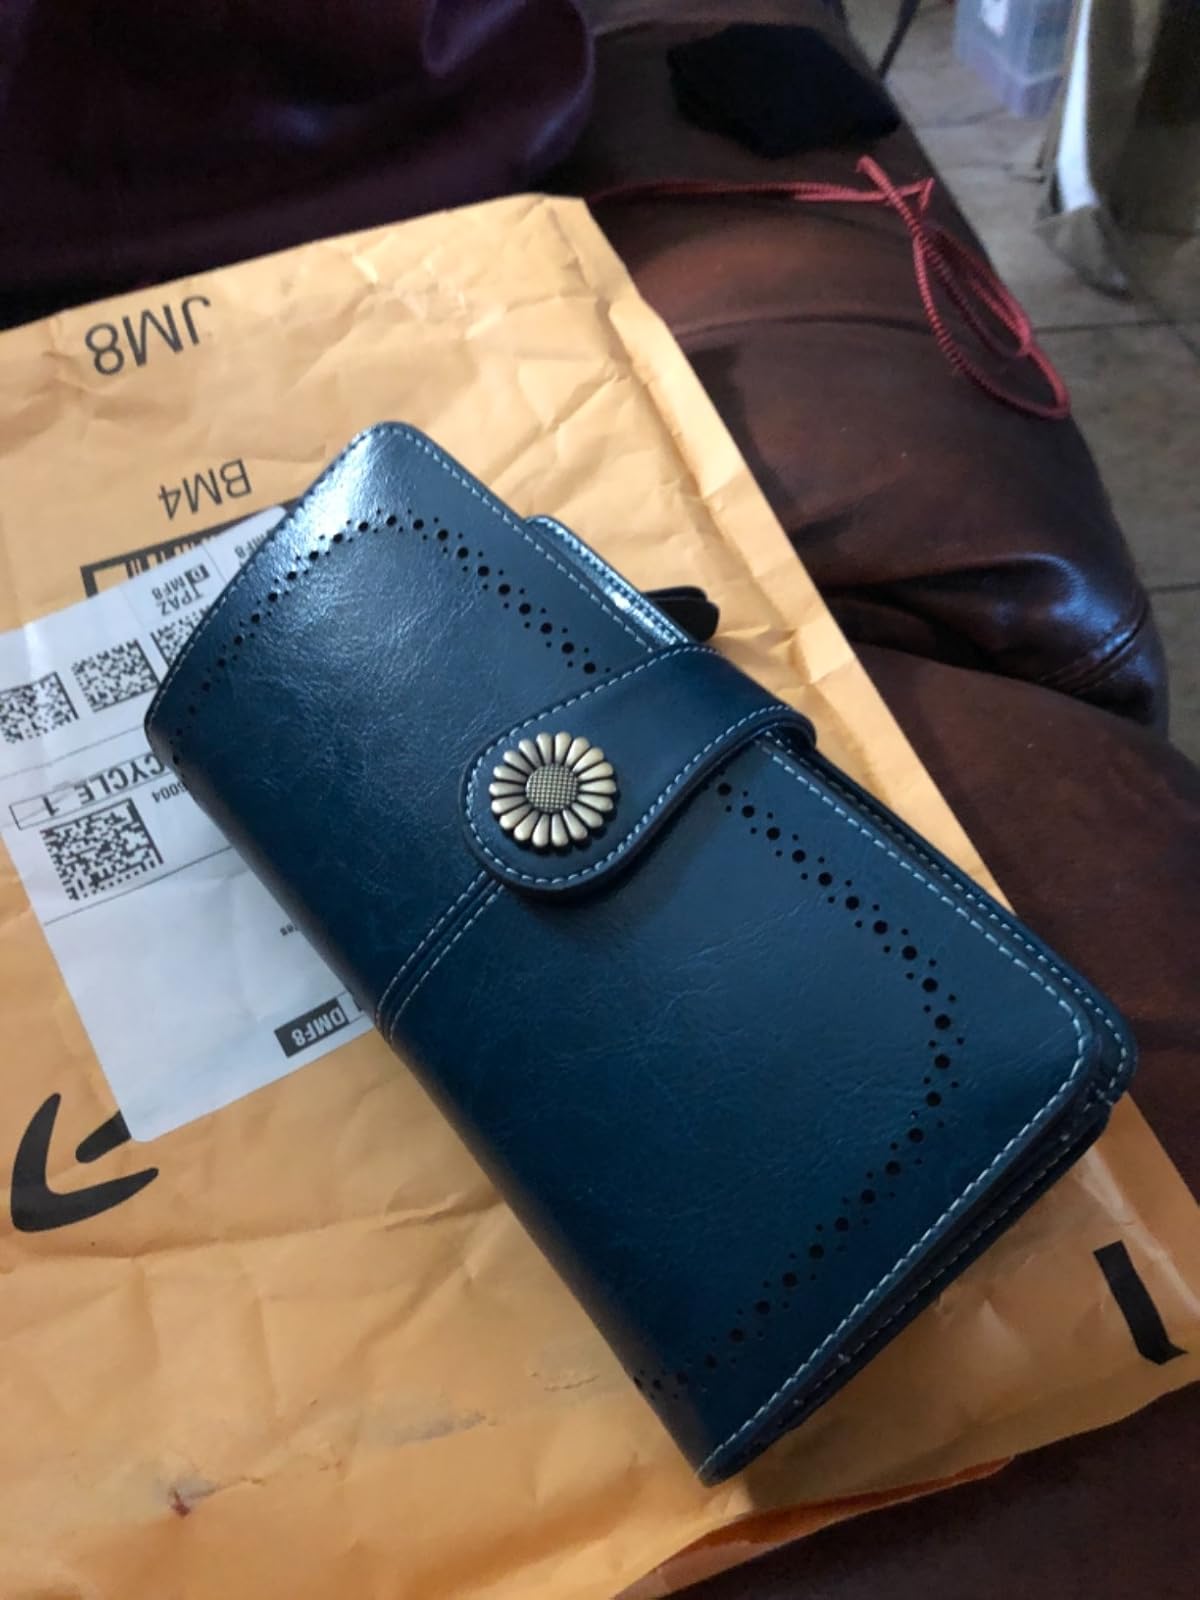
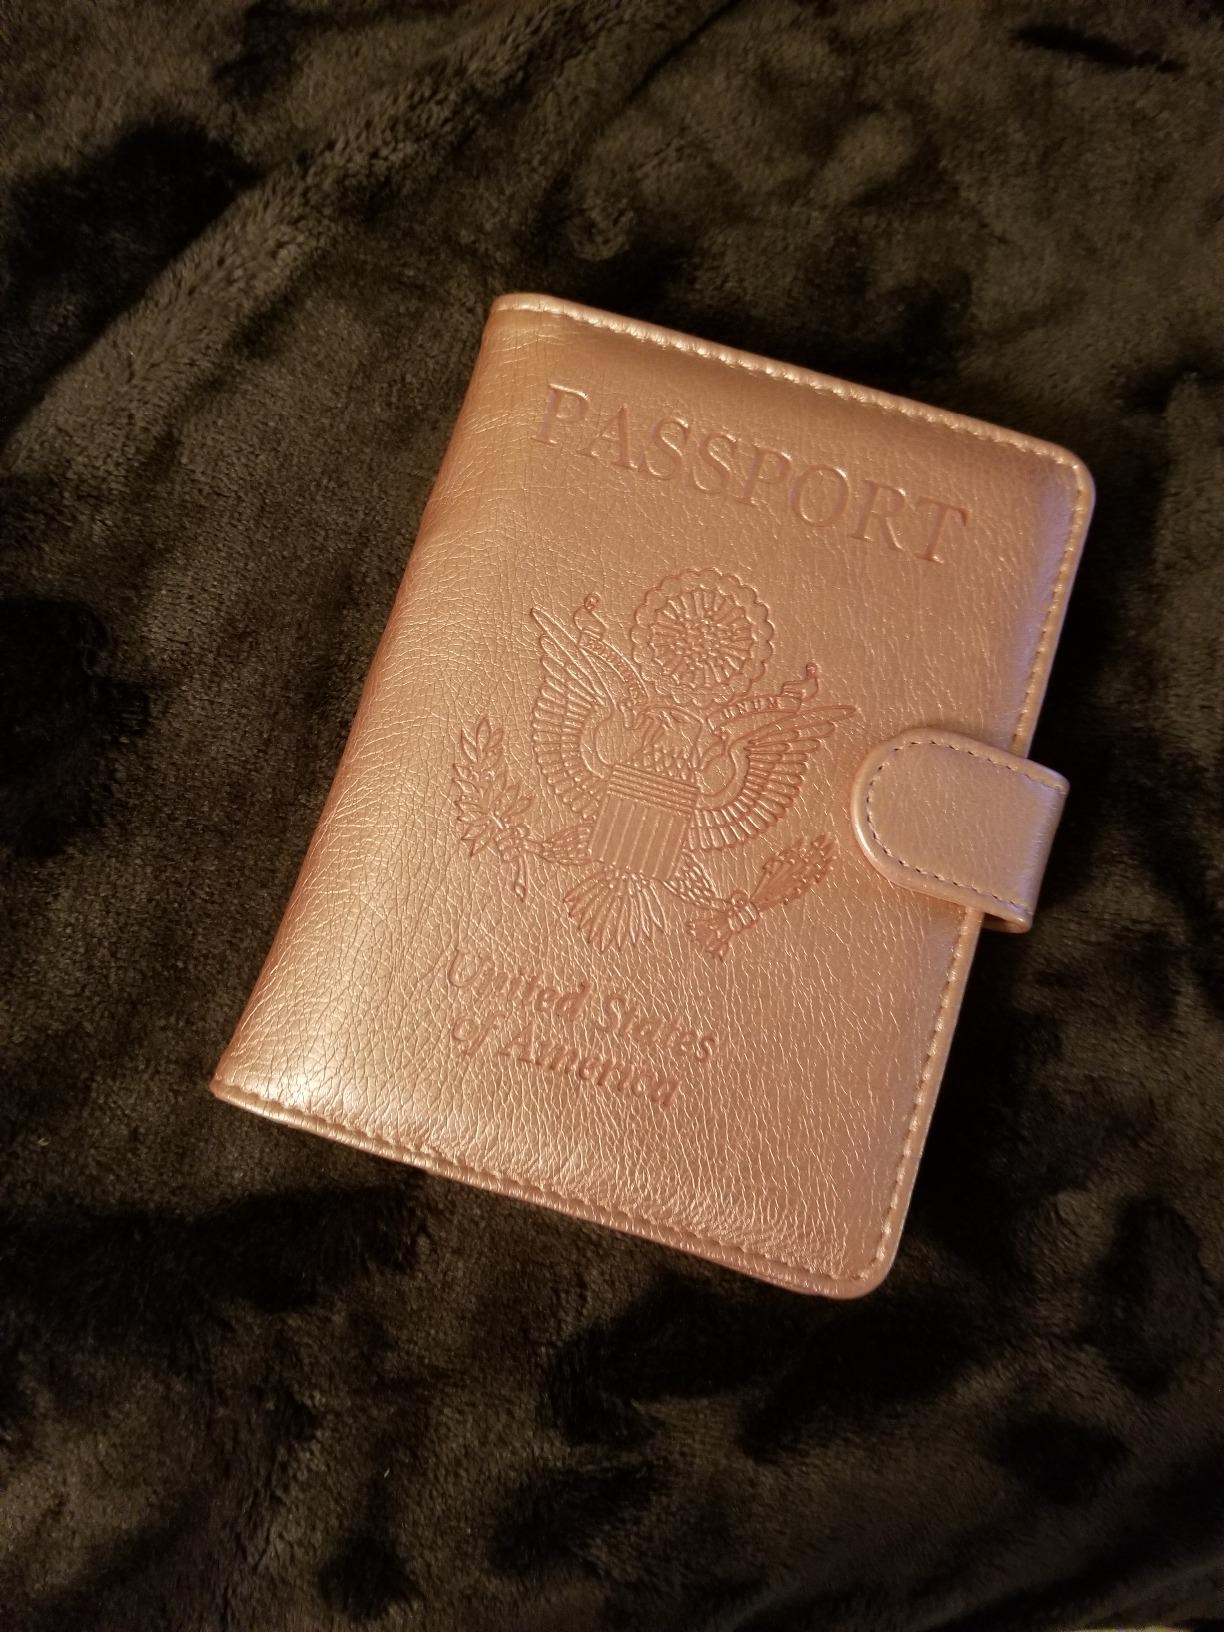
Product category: accessories_wallet
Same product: no